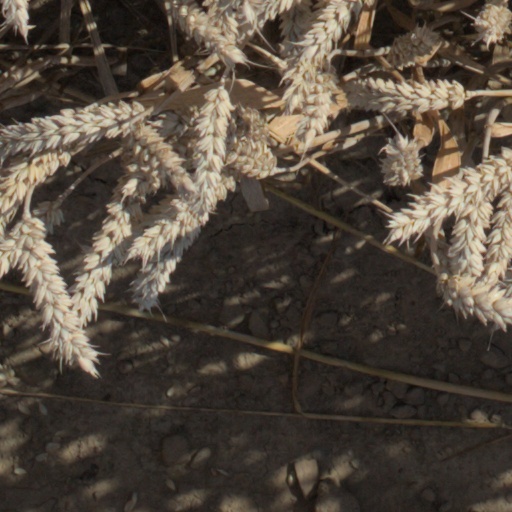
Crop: wheat